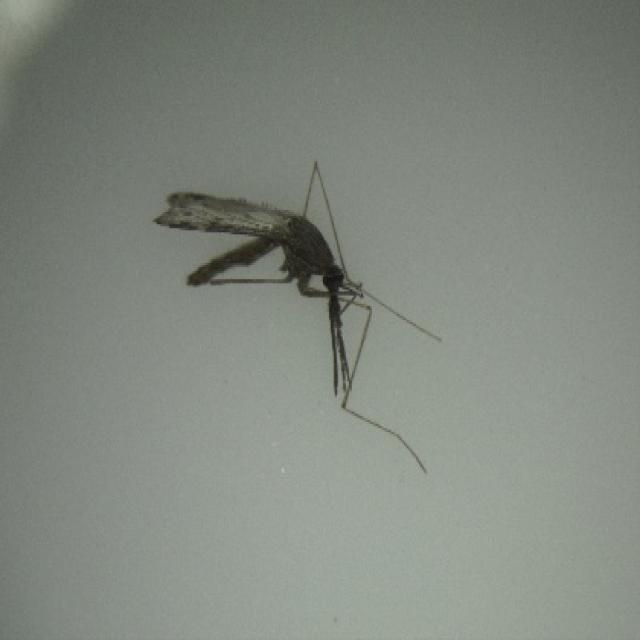
Species: anopheles_sinensis